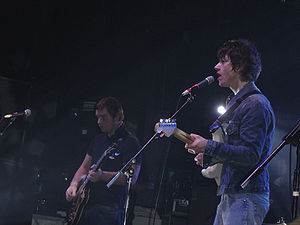
Andy Nicholson
Andy Nicholson, engelsk musiker, dj og producer, best kendt som bassist i bandet Arctic Monkeys. Han forlod bandet i 2007 og blev erstattet af Nick O'Malley, efter at han følte sig udbrændt.